Sovetsky Soyuz-class battleship

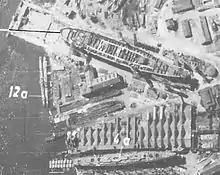
Luftwaffe aerial reconnaissance photo of the Ordzhinikidze Yard (Shipyard 189), Leningrad, showing the battleship "Sovetsky Soyuz" (top) and the cruiser "Chkalov" under construction, 26 June 1941

As designed, the Project 23-class ships, as "Sovetsky Soyuz" and her sisters were designated, were long overall. They had a beam of and a draft of at deep load. They displaced at standard load and at full load, although weight estimates made in 1940 show that they would have exceeded standard and at full load.